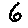
Label: 6